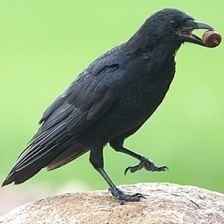
Species: CROW
Scientific name: CORVUS